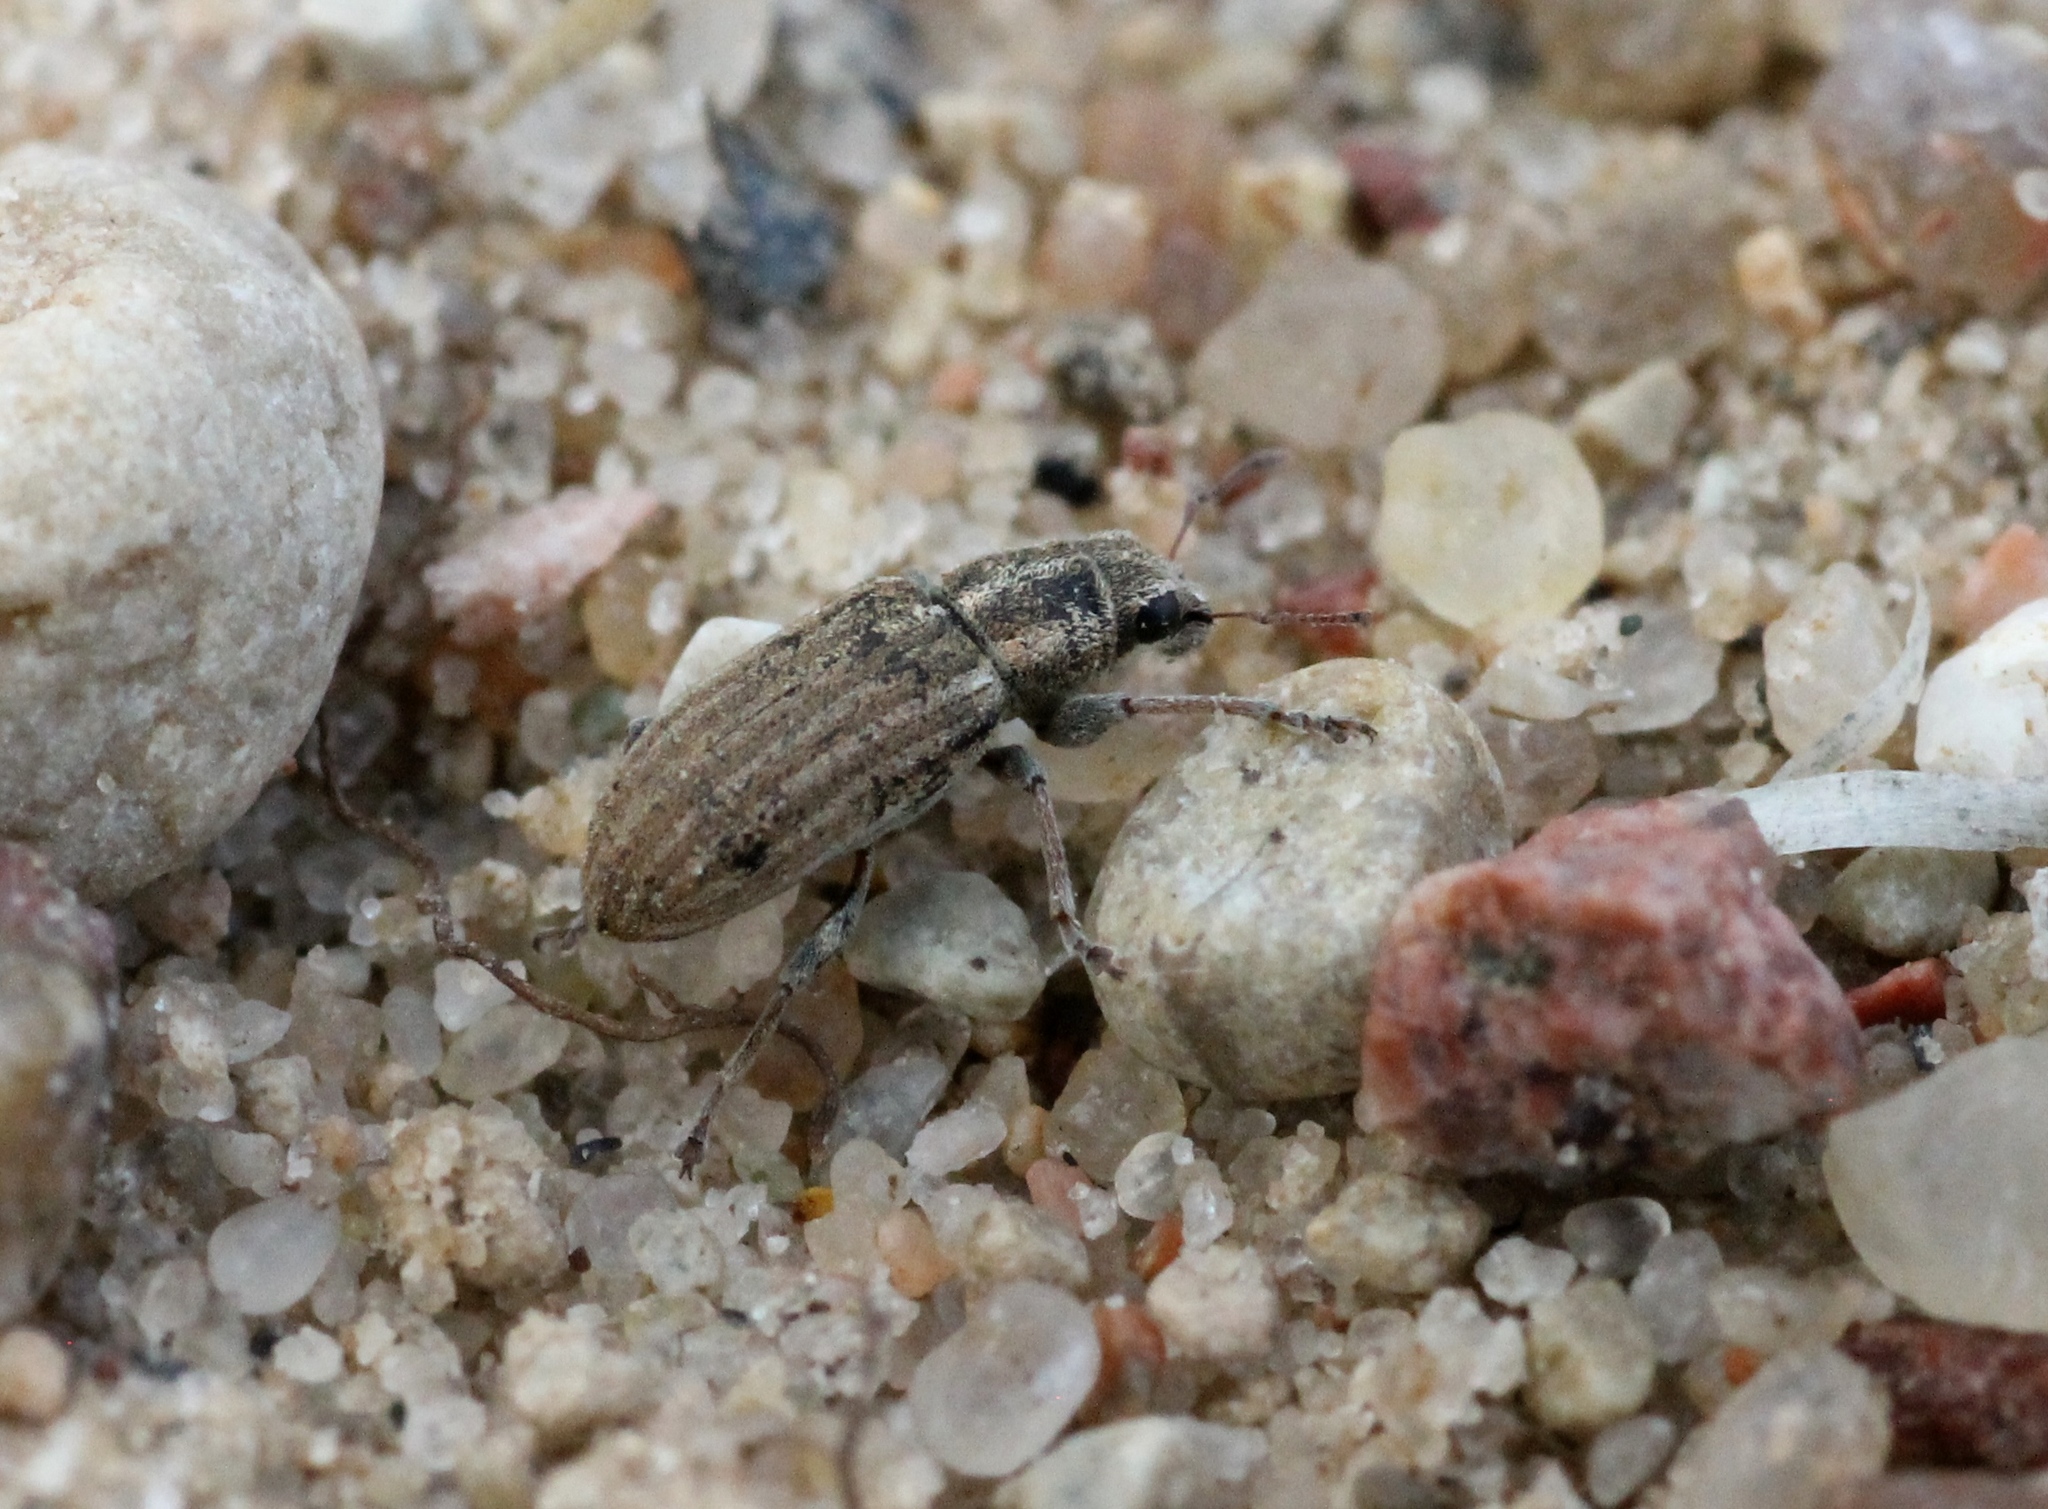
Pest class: pea_leaf_weevil